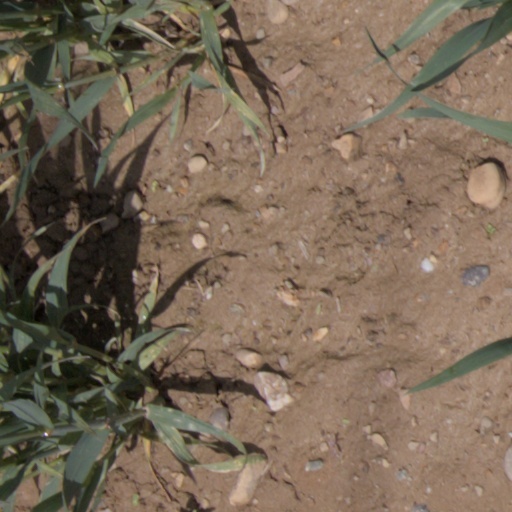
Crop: wheat